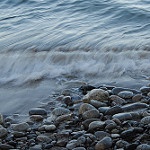
Label: sea